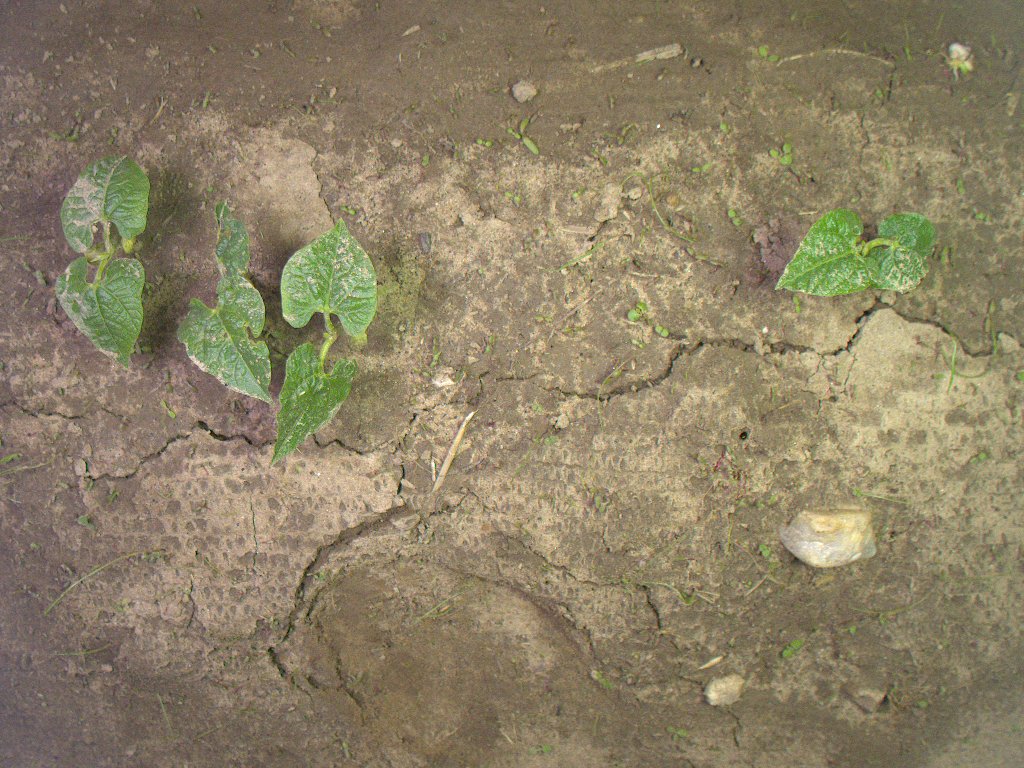
Crop: bean
Objects: bean, bean, bean, bean, stem_bean, stem_bean, stem_bean, stem_bean